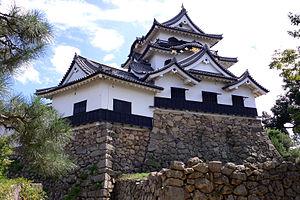
En 1996, dans son effort pour combattre la pollution sonore et pour protéger et promouvoir l'environnement, le Ministère de l'environnement du Japon a désigné les 100 sons naturels du Japon. 738 propositions arrivèrent de tout le pays et les « 100 meilleures » furent sélectionnées après examen par le groupe d'étude japonais des sons naturels. Ces éléments de paysage sonore sont des symboles pour les résidents locaux et doivent servir à promouvoir la redécouverte des sons de la vie quotidienne. La sixième Assemblée Nationale sur la conservation des paysages sonores s'est tenue à Matsuyama, dans la préfecture d'Ehime, en 2002.
Cet article recense les sites inscrits au patrimoine mondial au Japon.
Voici une liste non exhaustive de châteaux japonais.